Union Pearson Express

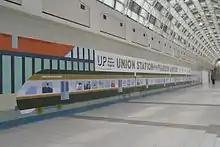
Station construction in the SkyWalk beside Union Station in downtown Toronto.

In October 2011, the consortium AirLinx Transit Partners was selected to complete building the UP Express. The consortium was made up of some of Canada's largest construction companies such as Aecon and Dufferin Construction. Construction on the spur line and passenger station at Pearson airport began in the spring of 2012, at a cost of $128.6million. At the time, the entire project was expected to cost $456million.